Birmingham Small Arms Company

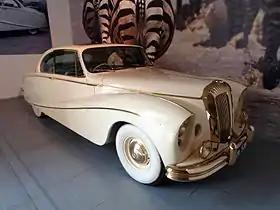
Lady Docker's 1955 Golden ZebraDaimler coupé

Sir Bernard Docker remained chairman of BSA until 1956 when the BSA Board removed him. In an acrimonious dispute conducted in the media the matter was brought to the BSA shareholders at the Annual General Meeting where the decision of the Board was upheld. Another significant departure for the fortune of the BSA Group but less controversial was the retirement on ill health grounds of James Leek CBE, managing director from 1939 until his retirement. Sir Bernard Docker was replaced as Chairman of the BSA Board by Jack Sangster.